Quick Reaction Alert

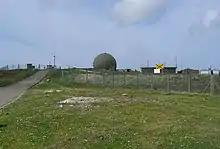
RRH Benbecula in June 2004

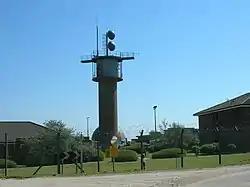
RRH Staxton Wold in May 2009. Staxton Wold is possibly the oldest operational radar station in the world

Military radar in the UK is controlled by the UK Air Surveillance and Control System (ASACS), looked after by ASACS Force Command. It has Remote Radar Heads (RRH) at: